Steve Winwood

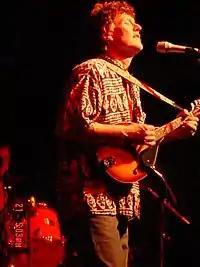
Winwood in Knoxville, Tennessee (2005)

In 1970, Winwood went into the studio to begin work on a solo album, tentatively titled "Mad Shadows". However, Winwood ended up calling in his former Traffic bandmates Jim Capaldi and Chris Wood to help, with the recording resulting in a Traffic reunion album "John Barleycorn Must Die". Traffic would continue for another five albums, "Welcome to the Canteen" (1971), "The Low Spark of High Heeled Boys" (1971), "Shoot Out at the Fantasy Factory" (1973), "On the Road" (1973) and "When the Eagle Flies" (1974). Weariness with the grind of touring and recording prompted Winwood to break up Traffic in 1974 and retire to session work for several years.